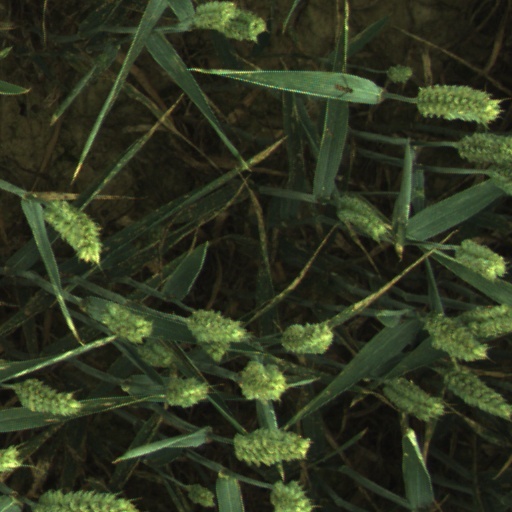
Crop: wheat